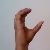
The image shows a hand gesture representing the letter 'C' in Indian Sign Language.